Victor Vincente of America

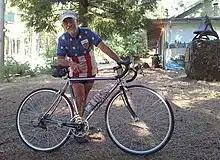
Victor in his 1965 National Road Championship jersey

Victor Vincente of America also known as VVA, born as Michael Beckwith Hiltner (born March 7, 1941), is an American author, poet, designer, and cyclist credited with being a creator of the :mountain bike.